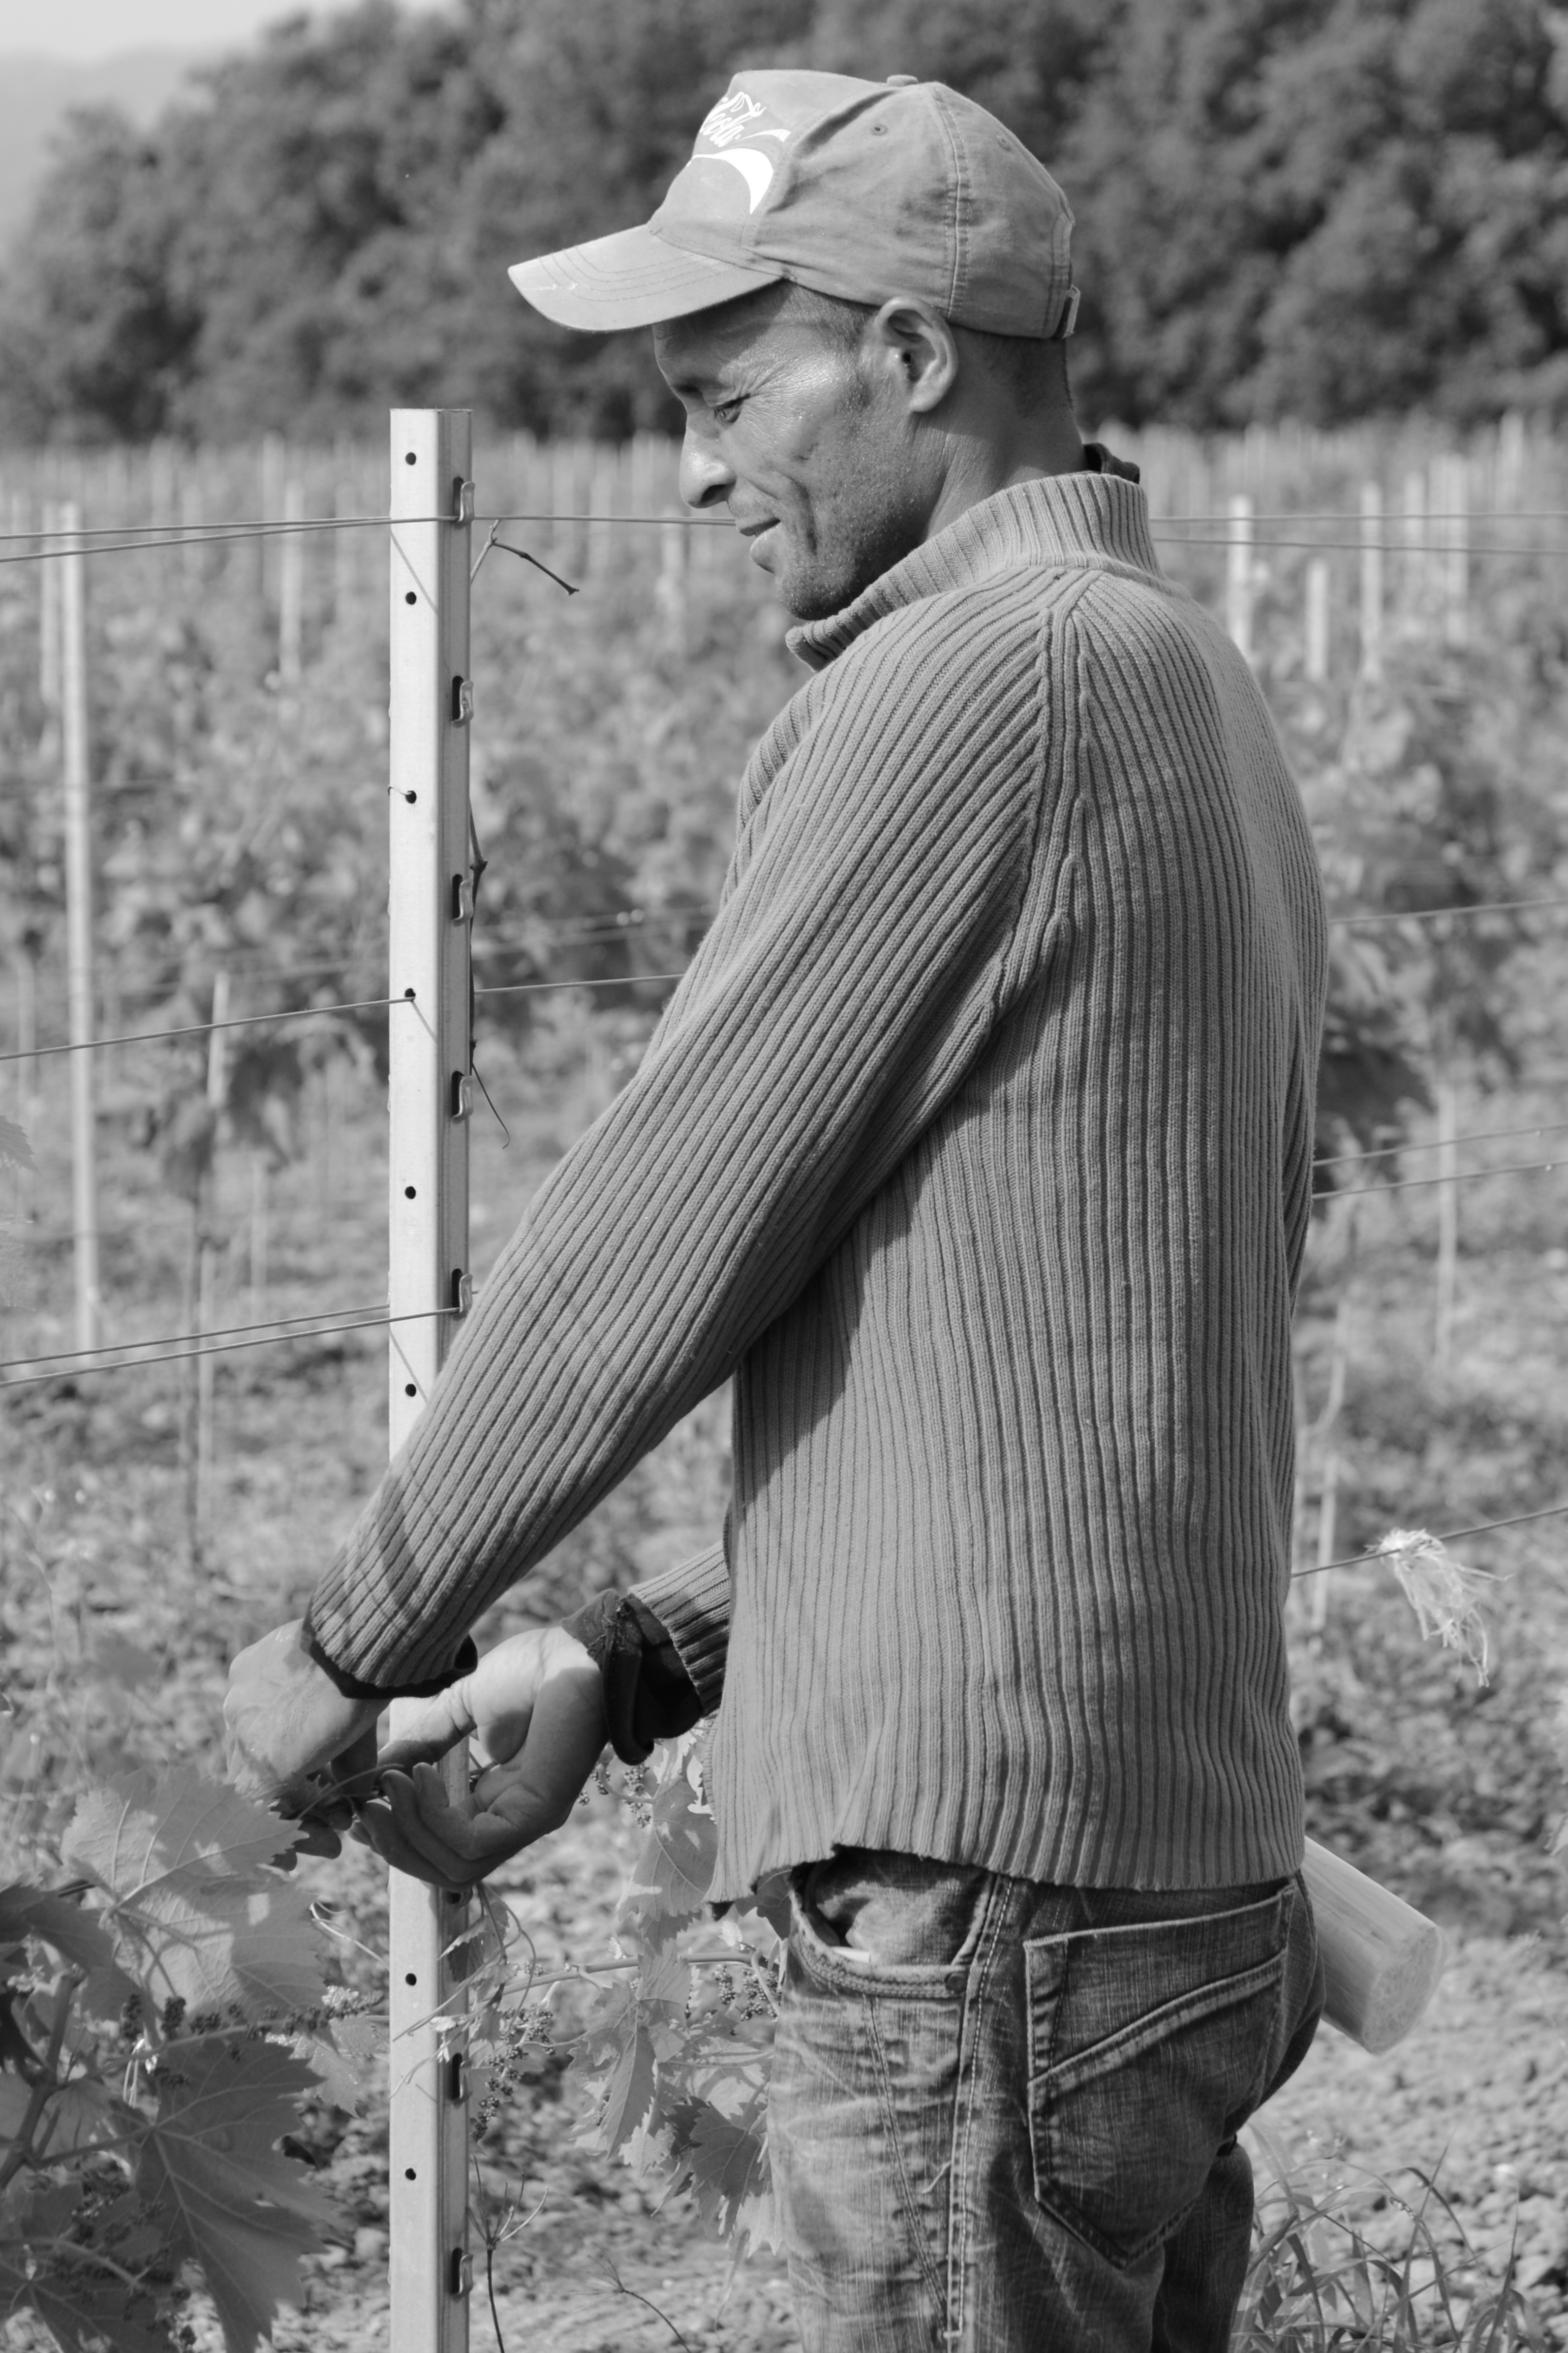
man, person, black and white, people, sitting, profession, monochrome, farmer, worker, photograph, monochrome photography, human positions, seasonal worker